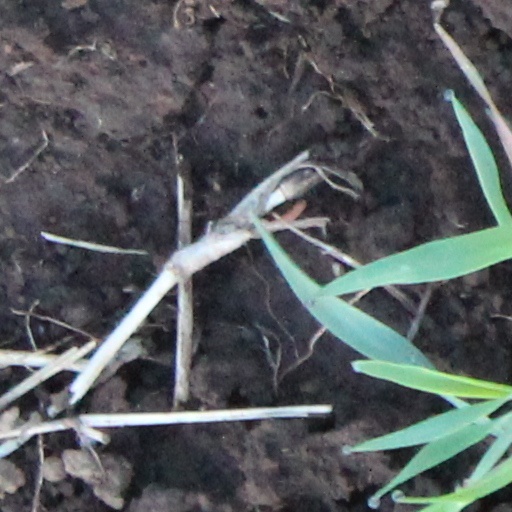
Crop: wheat